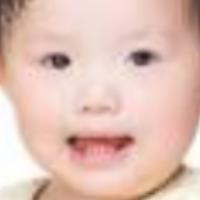
Age group: age 01-10